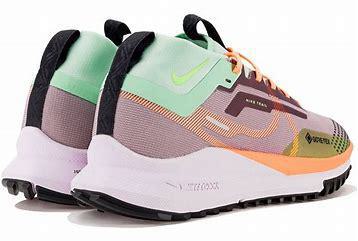
Brand: Nike
Model: Pegasus 4 Gore TEX